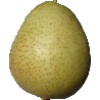
Label: Pear 1